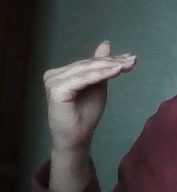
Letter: khaa